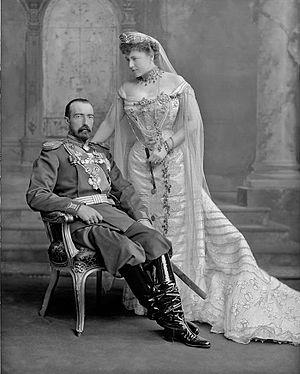
Michel Mikhaïlovitch de Russie, ou Mikhaïl Mikhaïlovitch Romanov, né le 16 octobre 1861 à Peterhof et mort le 26 avril 1929 à Londres, est un grand-duc de Russie, membre de la Maison de Holstein-Gottorp-Romanov.